Schulich School of Law

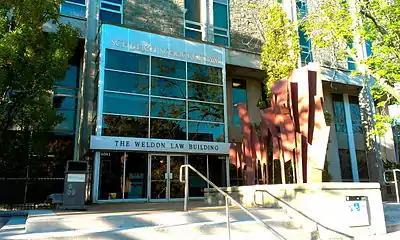

In January 2011, the Senate voted to change Dalhousie's law degree designation from a Bachelor of Laws (LLB) to a Juris Doctor (JD). Students attending the Schulich School of Law today can undertake a regular JD degree or concentrate their JD in one of four specific areas: health law, business law/corporate law, marine and environmental law, and law and technology.